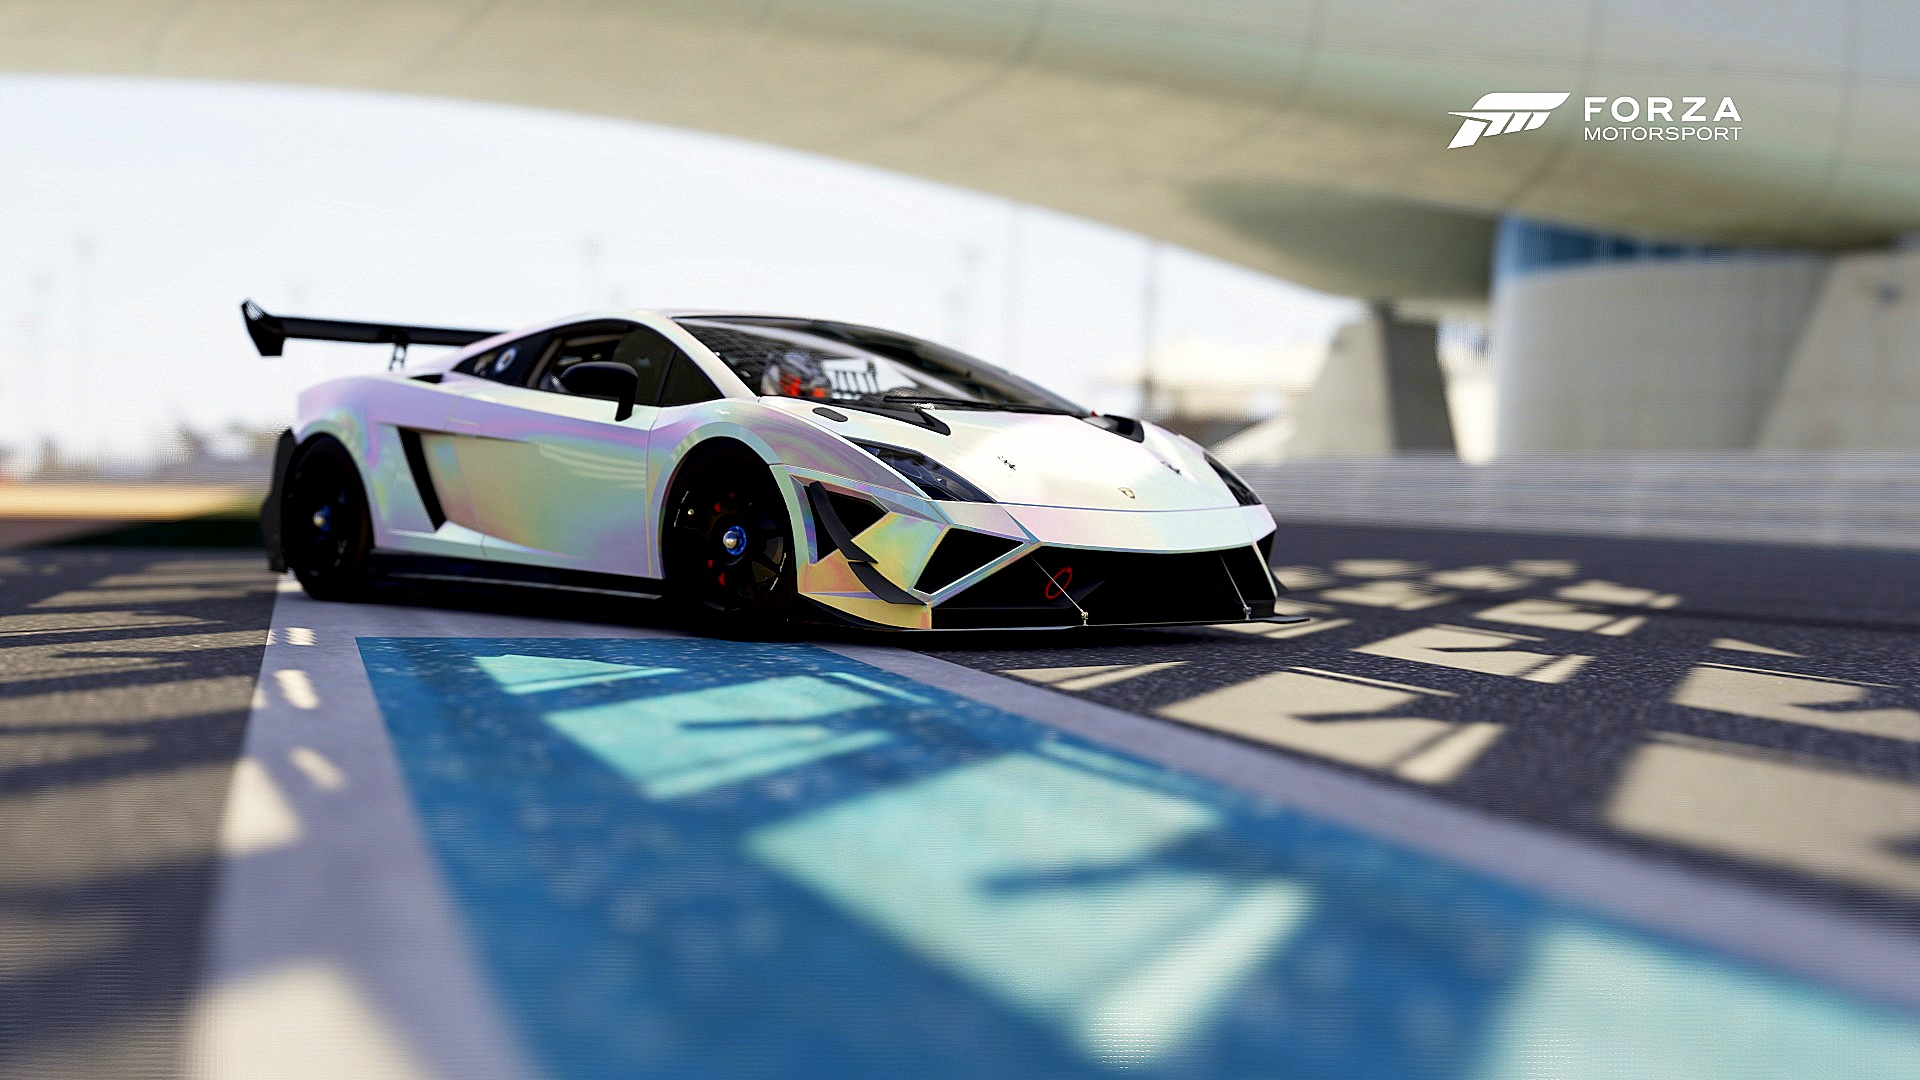
car, vehicle, land vehicle, sports car, supercar, automotive design, automobile make, lamborghini gallardo, wheel, luxury vehicle, lamborghini, performance car